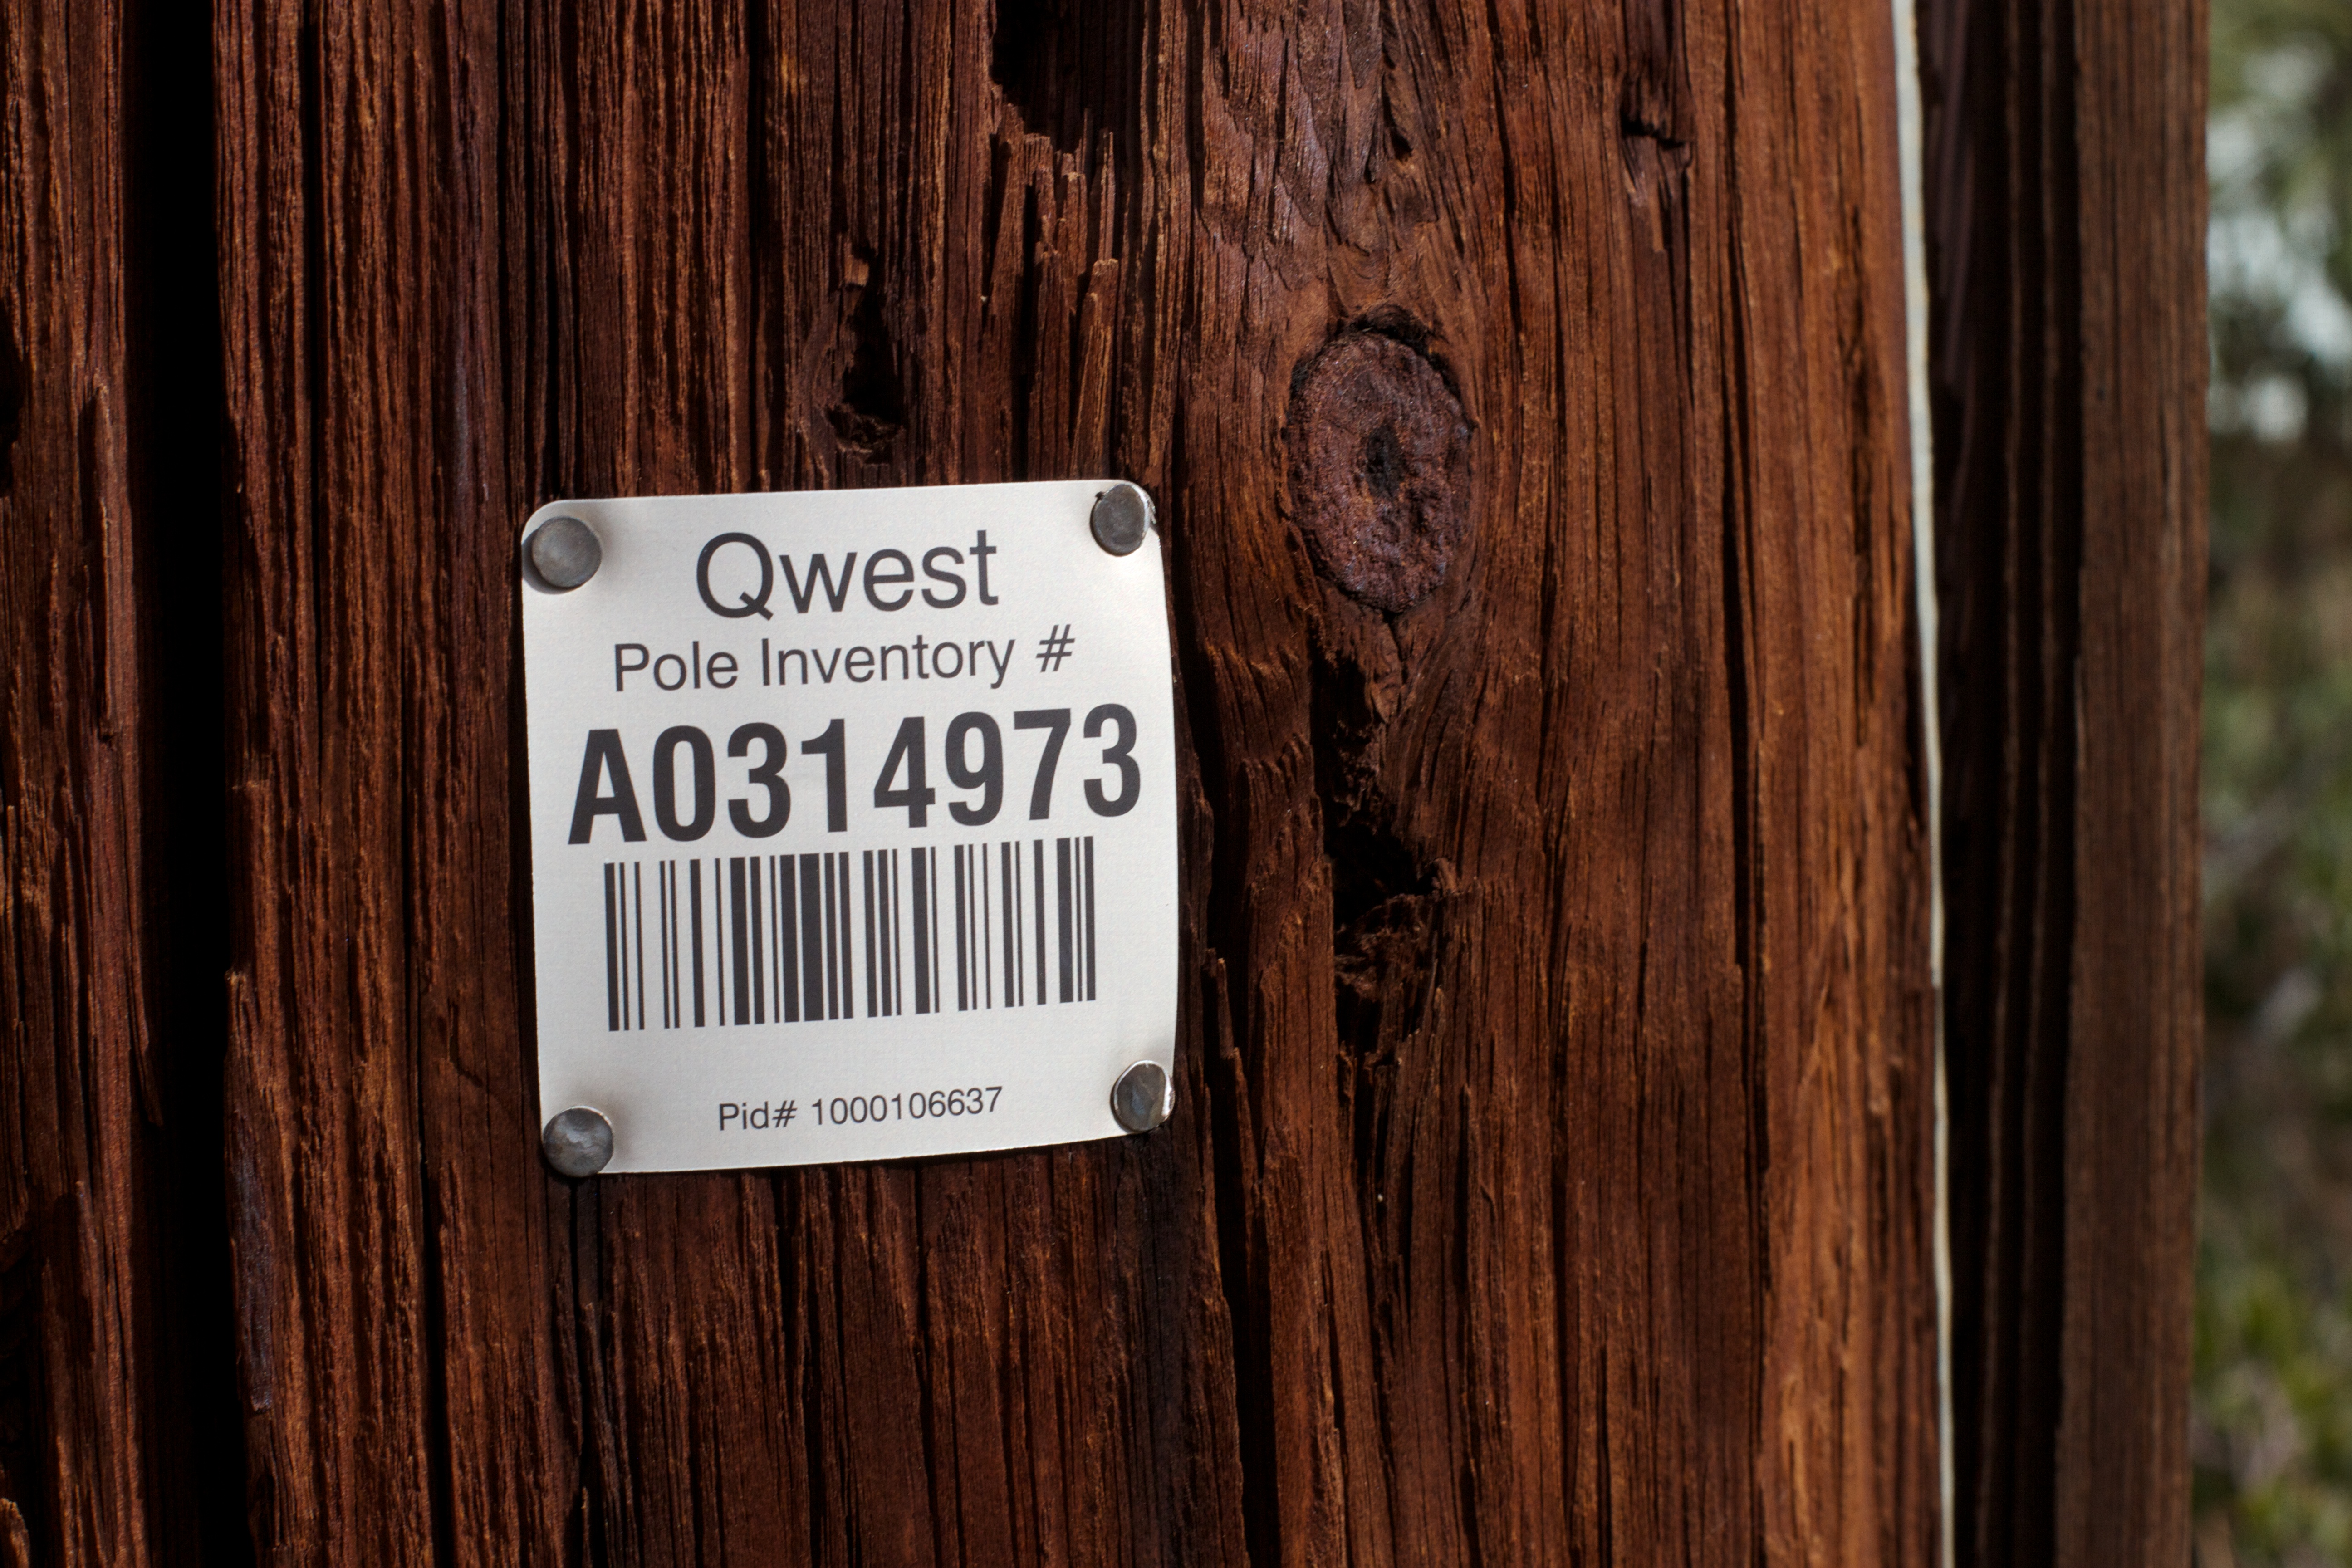
wood, sign, photograph